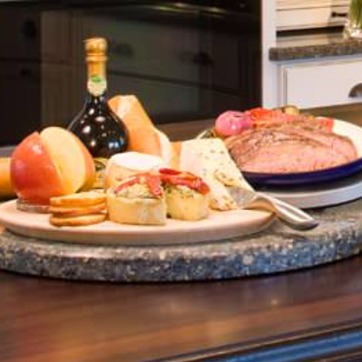
Material: food